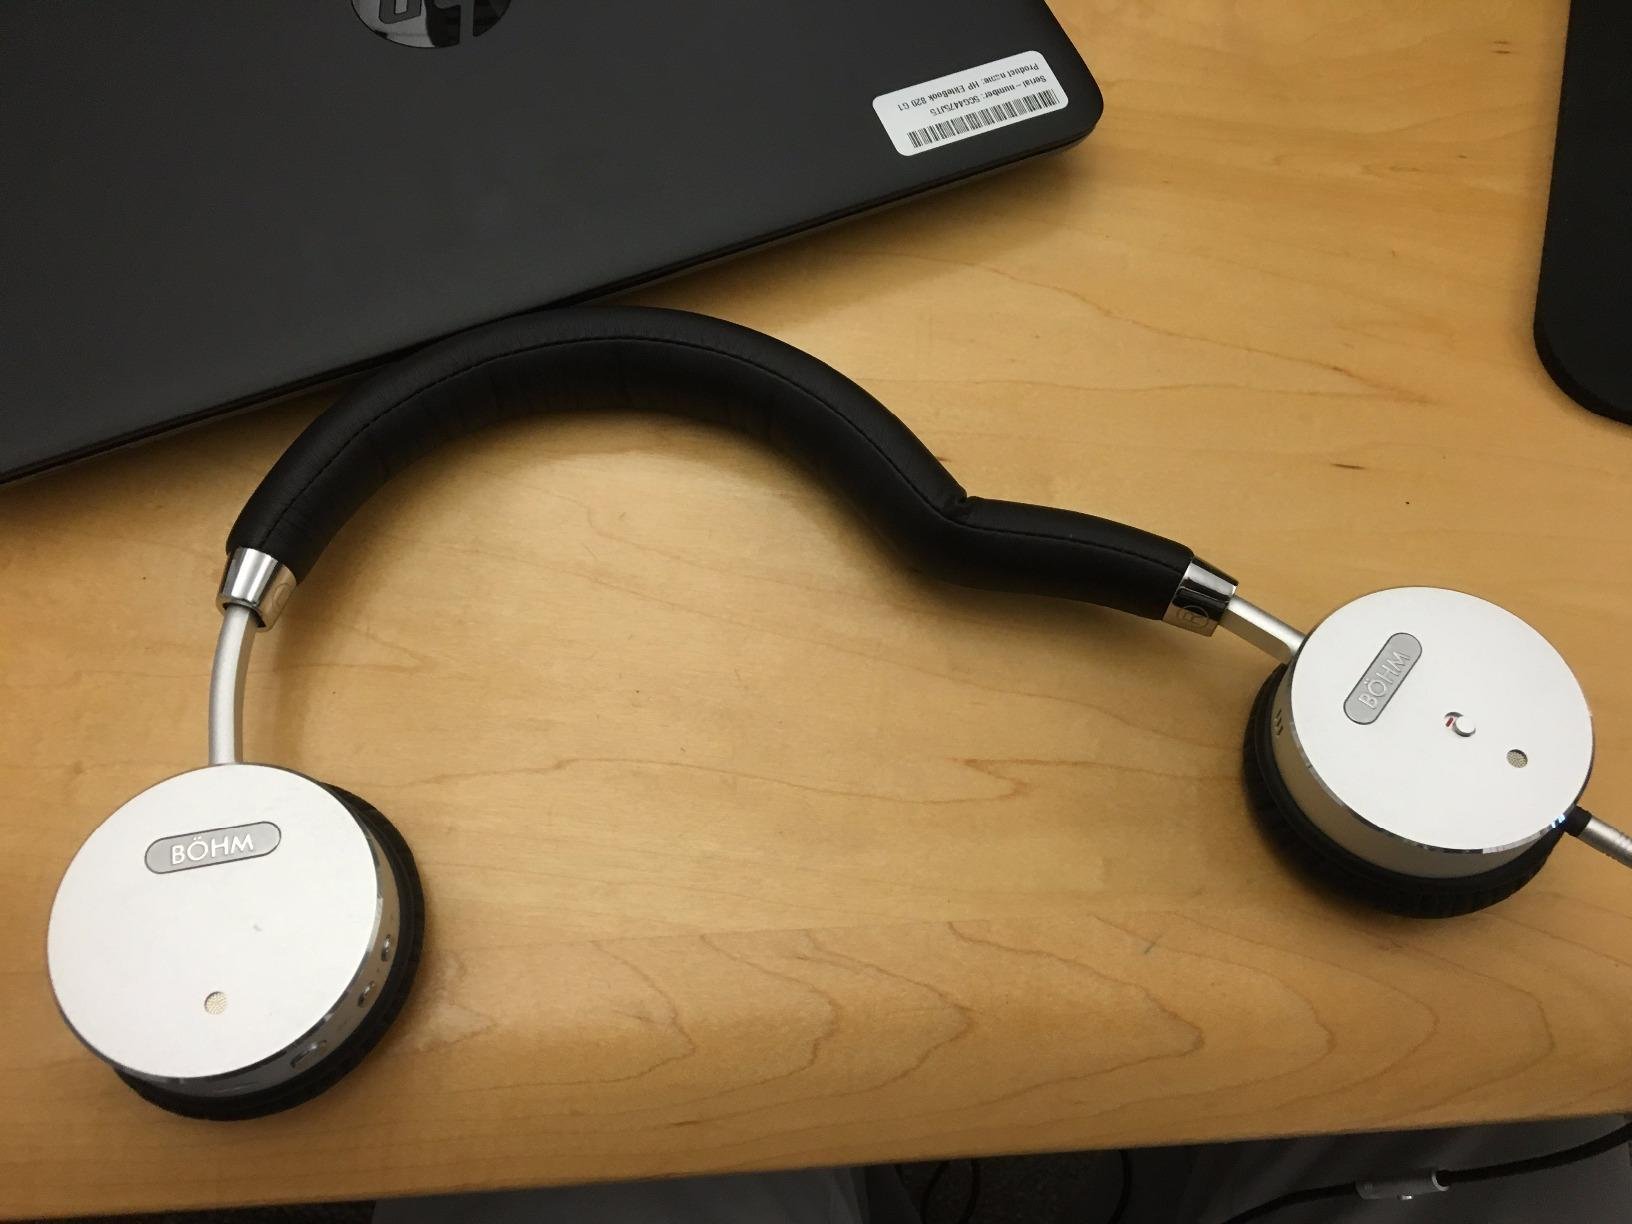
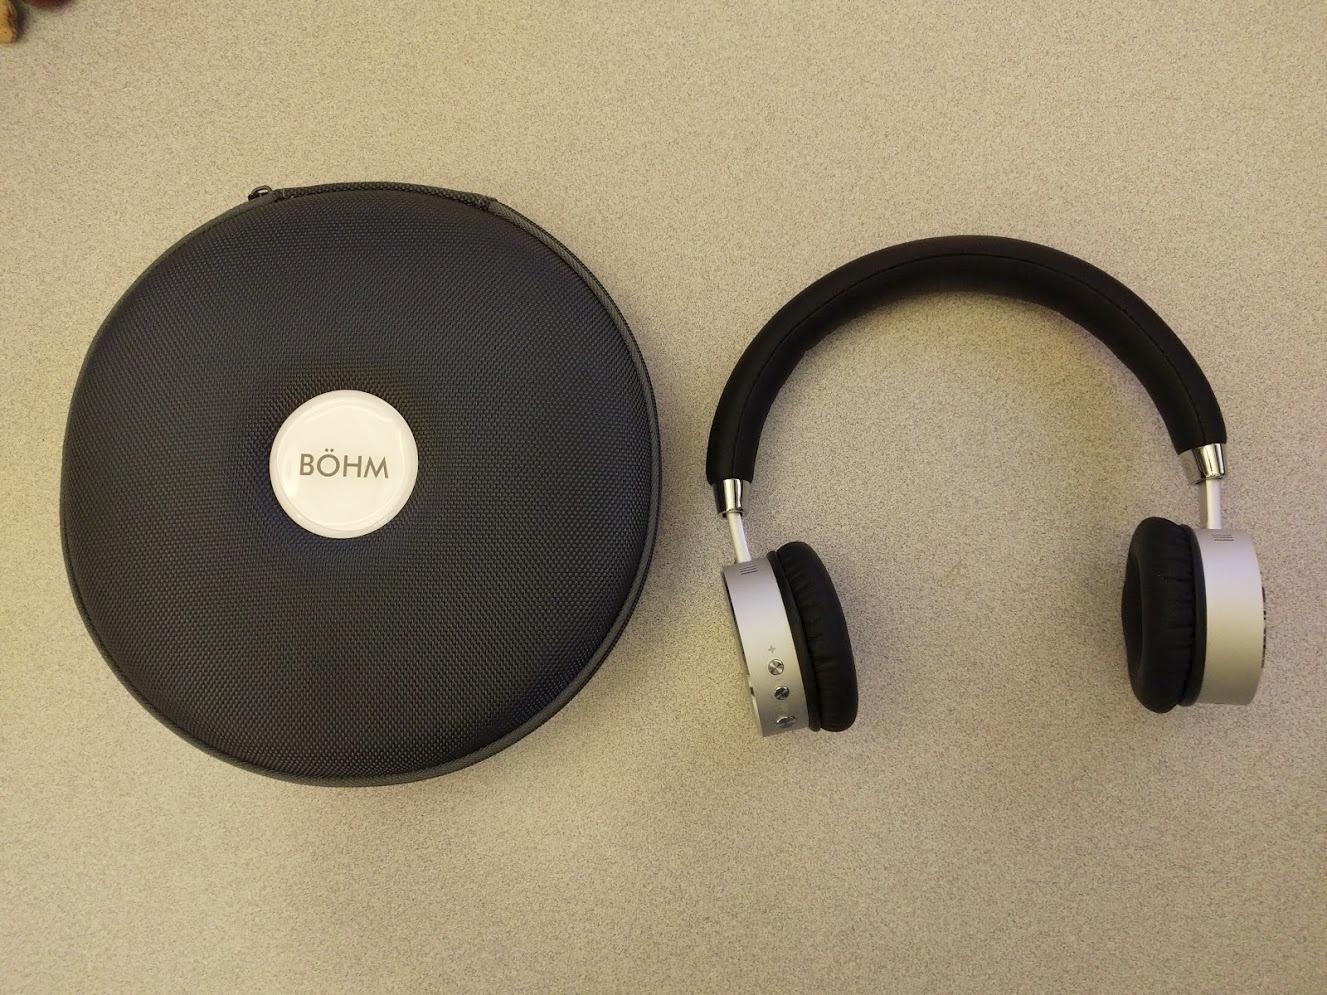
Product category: headphones
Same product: yes